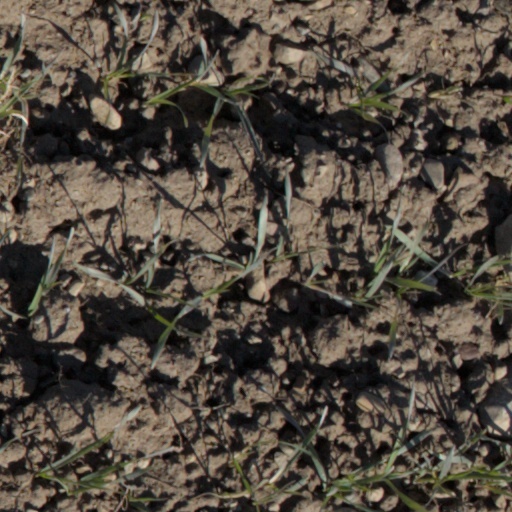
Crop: wheat